GioGio's Bizarre Adventure

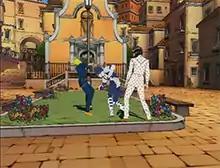
A screenshot showing two young men in a town environment, facing off in a battle. The one on the right, Bucciarati, has summoned a spirit-like, humanoid "Stand", which he uses to attack the man on the left, Giorno.

"GioGio's Bizarre Adventure" is an action-adventure game in which the player duels against enemies in 3D environments, controlling several characters who each have their own sets of moves: Giorno Giovanna, Bruno Bucciarati, Guido Mista, Narancia Ghirga, Pannacotta Fugo, Leone Abbacchio, and Trish Una. The battle system includes physical attacks such as kicking and punching, and the ability to dodge attacks by rolling; physical attacks are performed through a single-button input, and can be chained into a combination attack by pressing repeatedly.